Water pollution in India

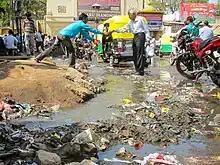
A street in Mathura overflowing with sewage and garbage in 2011

There is a large gap between generation and treatment of domestic waste water in India. The problem is not only that India lacks sufficient treatment capacity but also that the sewage treatment plants that exist do not operate and are not maintained.